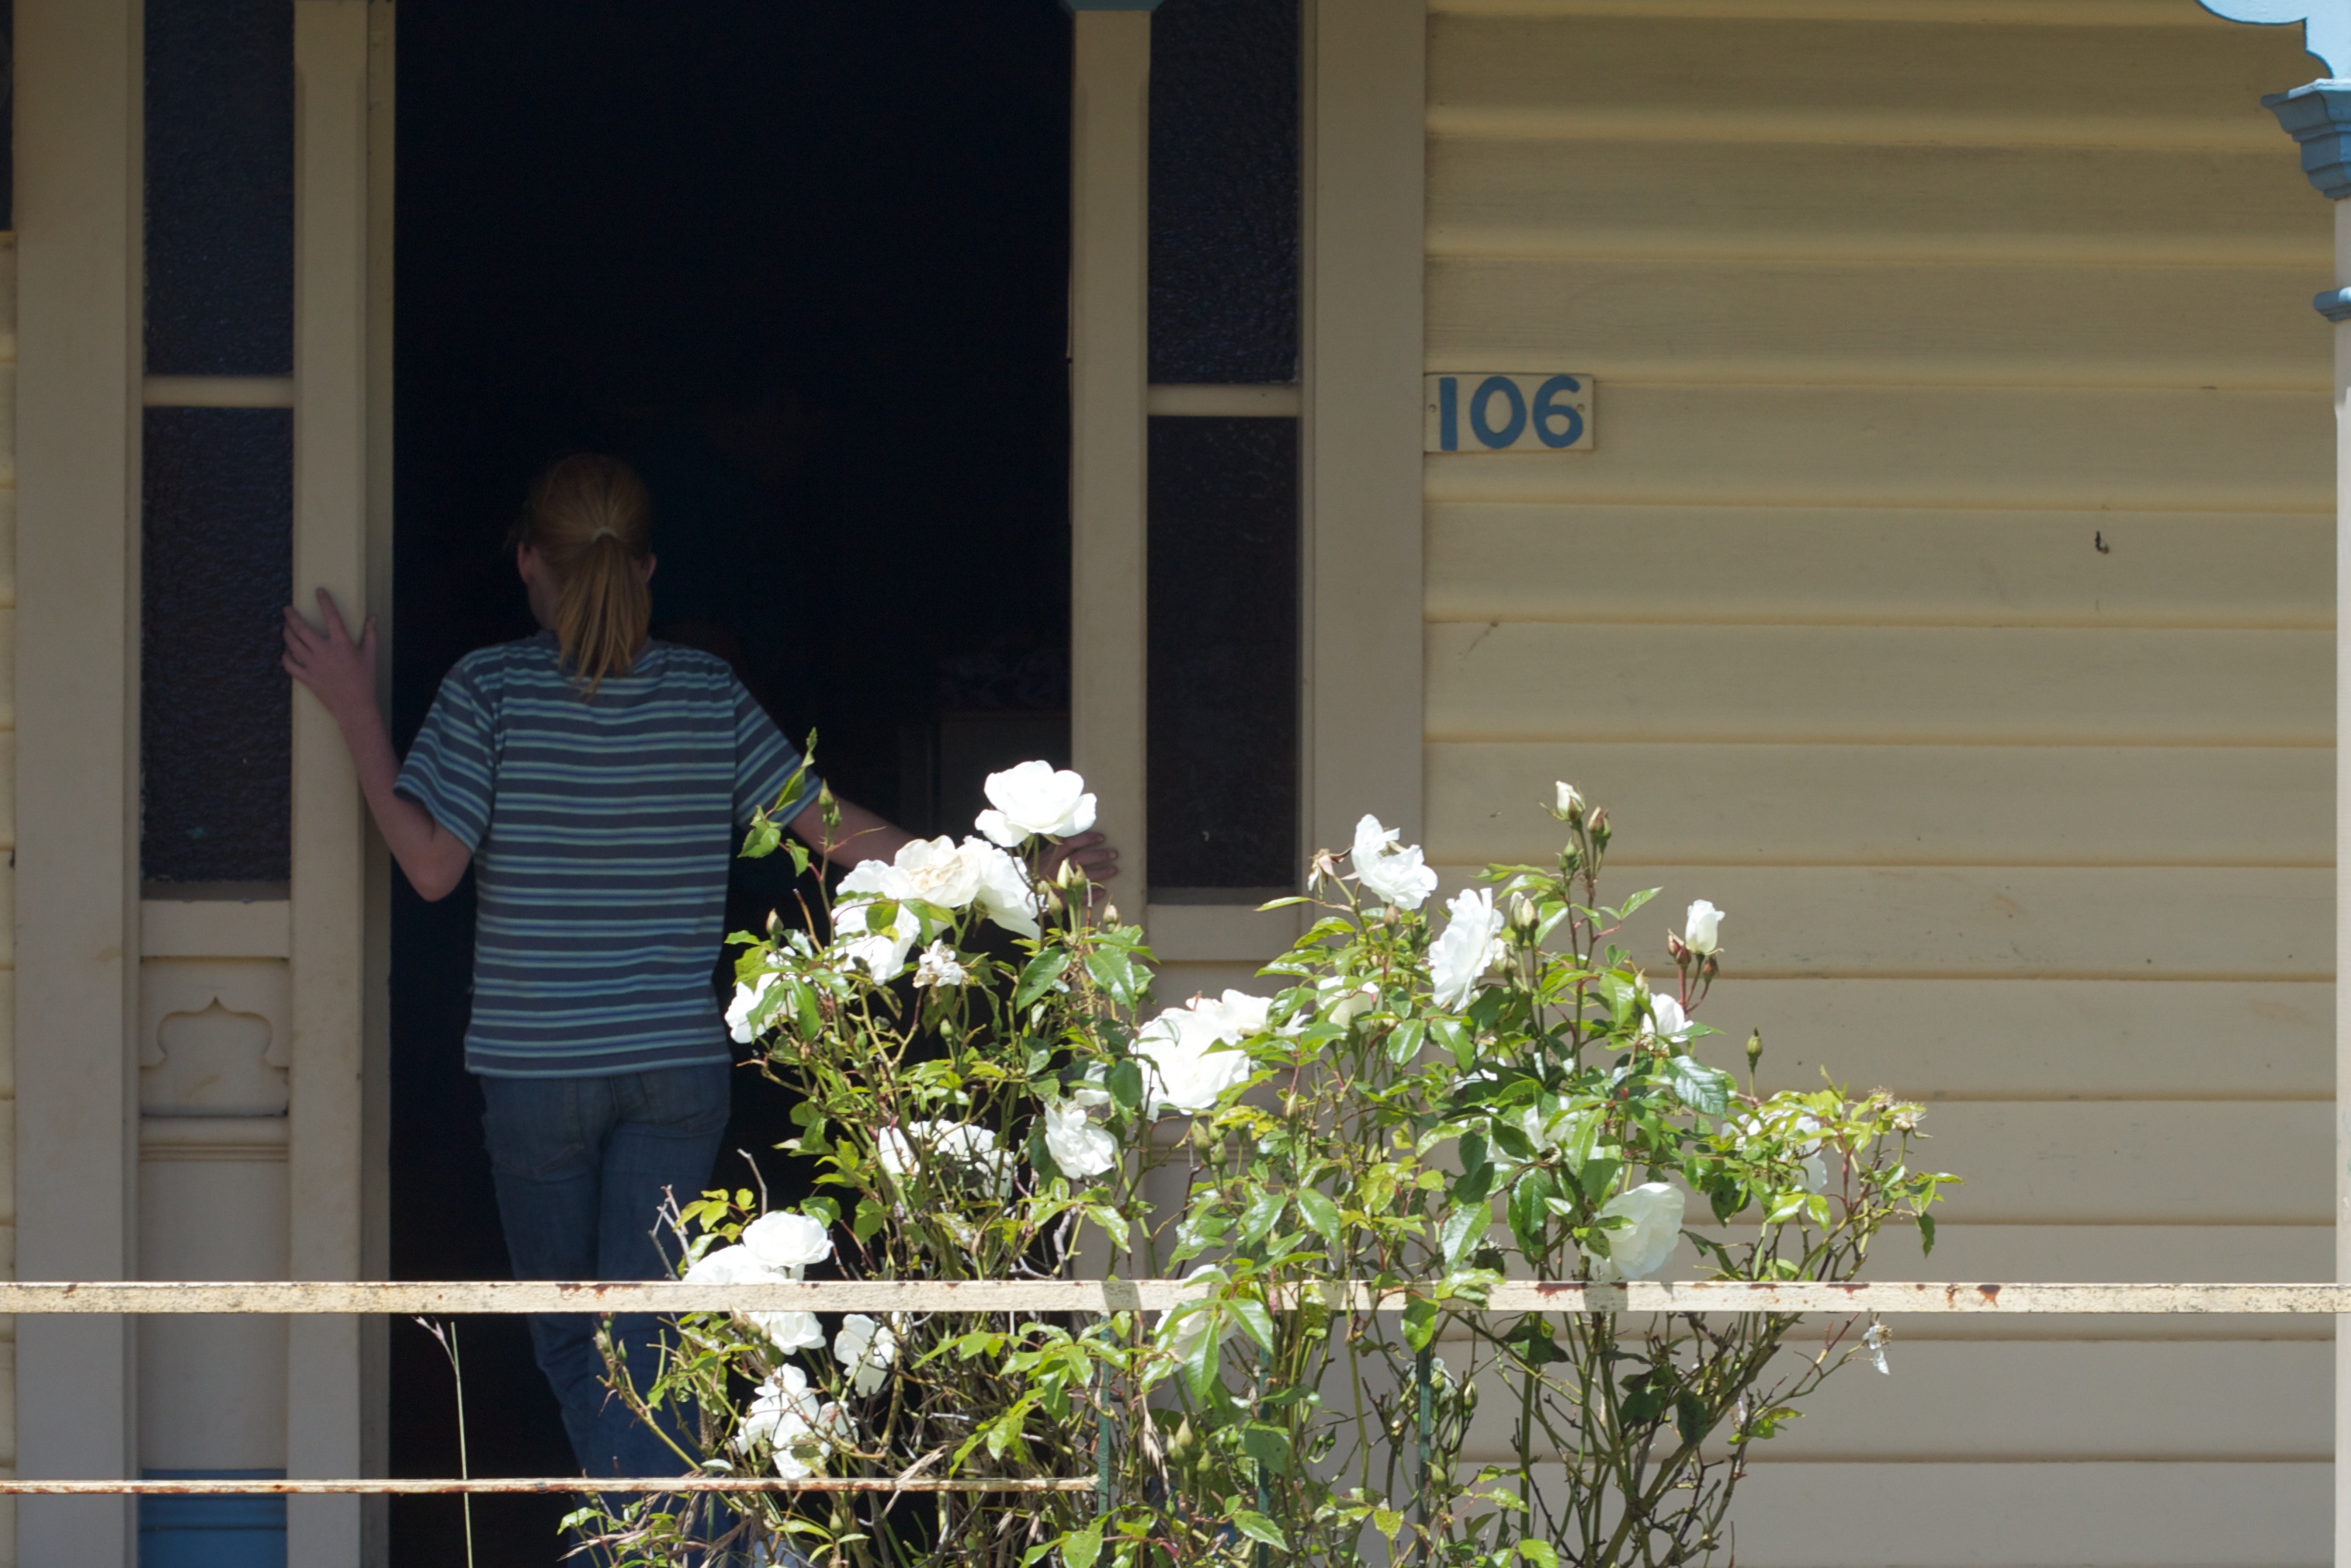
flower, window, spring, green, blue, interior design, auodyssey, window covering